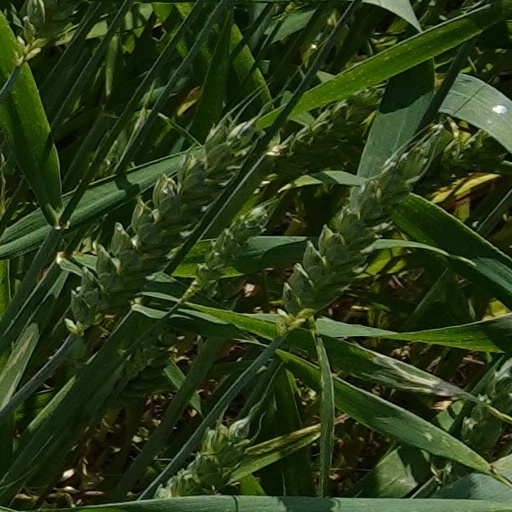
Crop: wheat